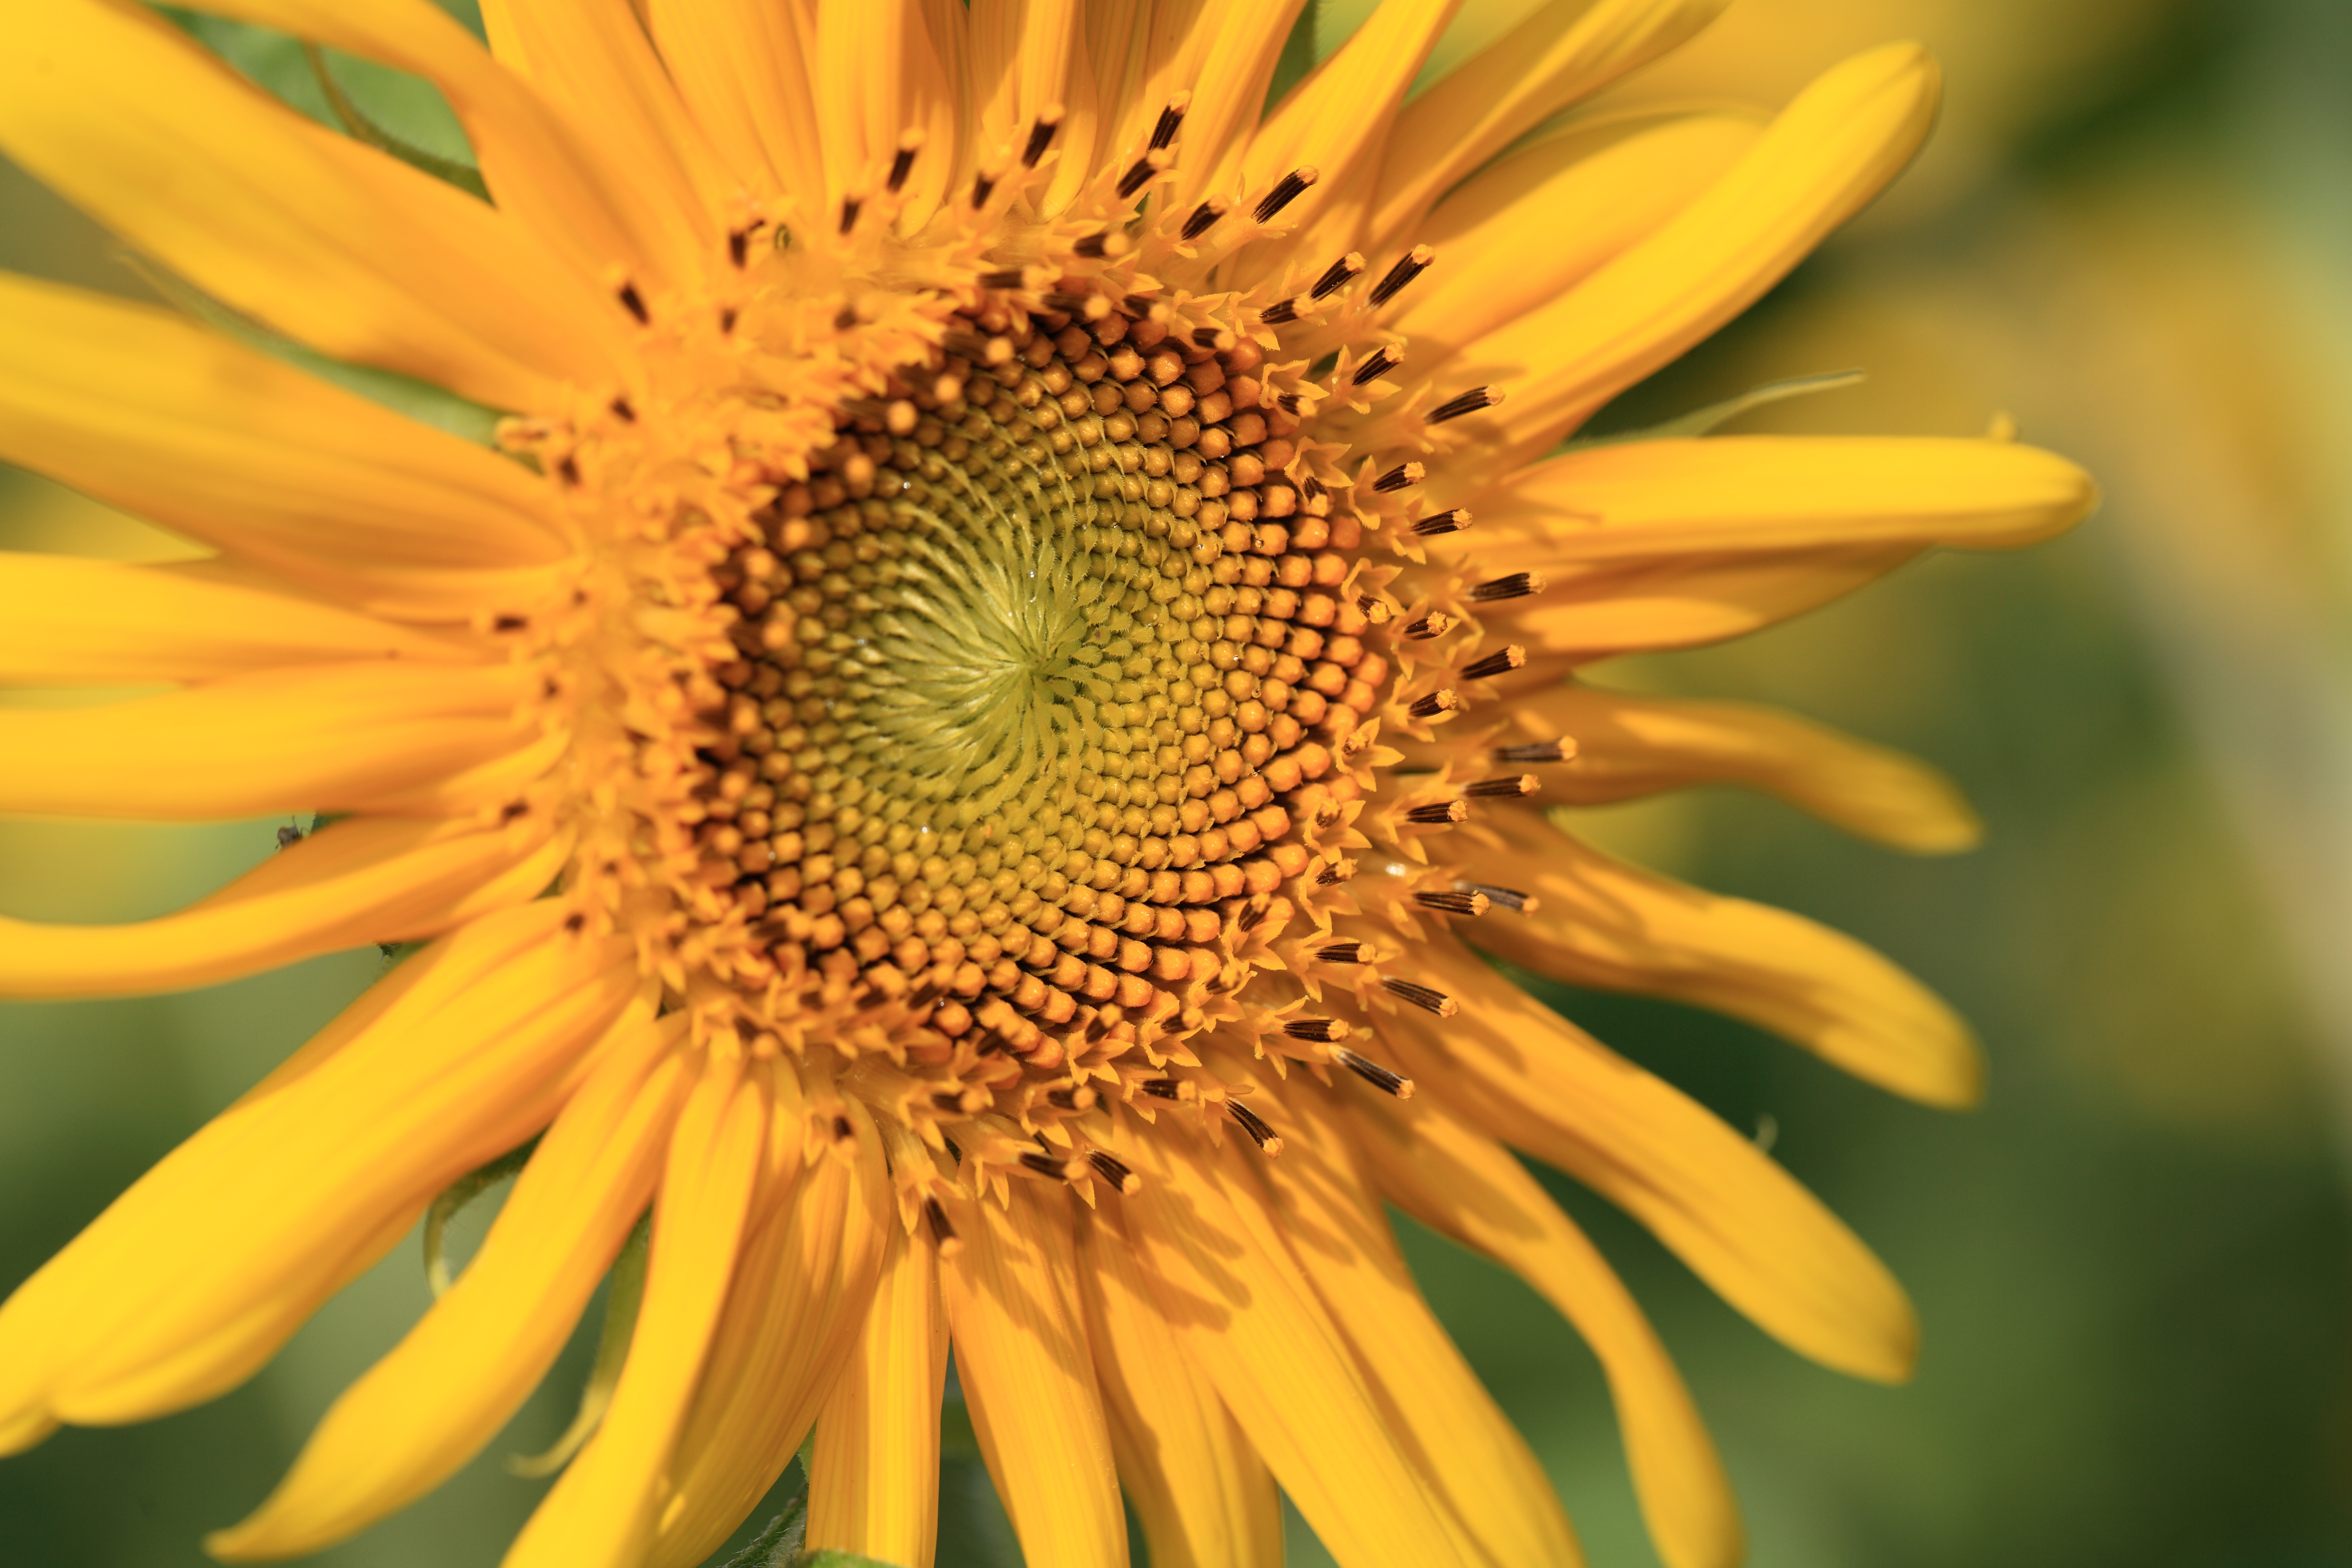
blossom, plant, field, photography, flower, petal, high, botany, yellow, flora, sunflower, close up, helianthus, tochigi, 5d, hires, markii, hi, res, resolution, mashiko, haga, macro photography, flowering plant, daisy family, sunflower seed, plant stem, land plant